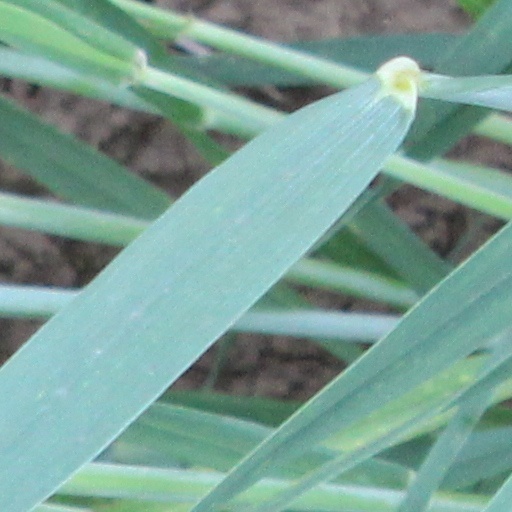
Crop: wheat